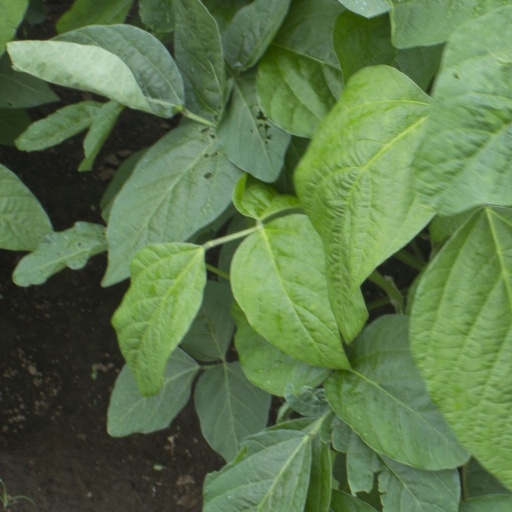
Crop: soybean